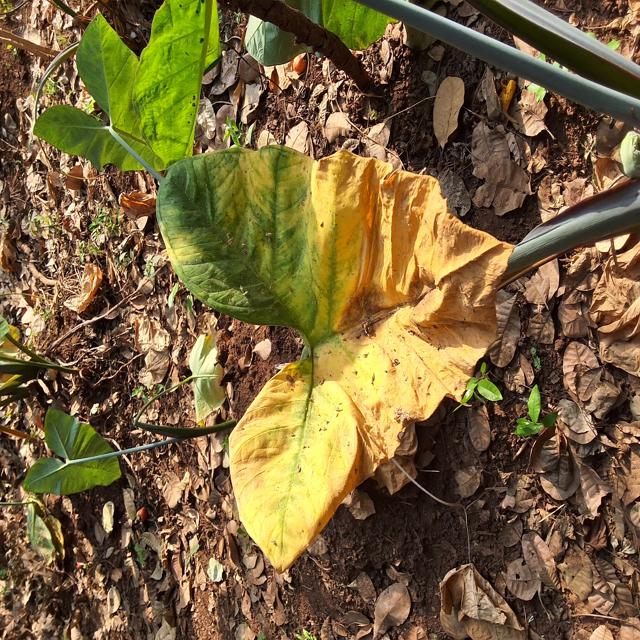
Label: Late_Blight